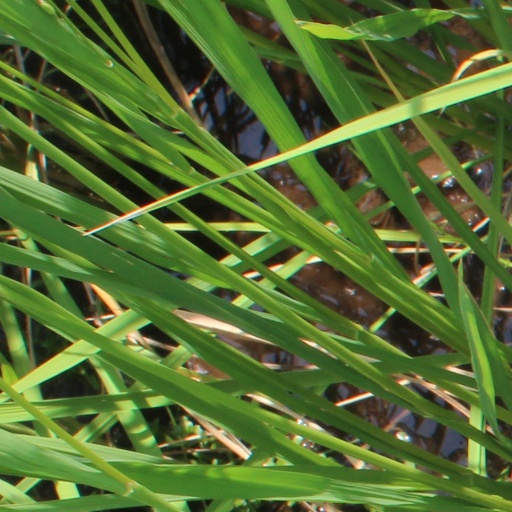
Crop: rice